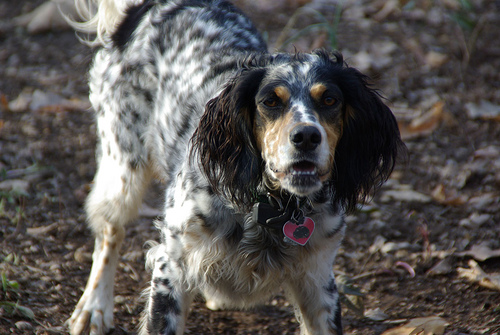
Breed: english setter